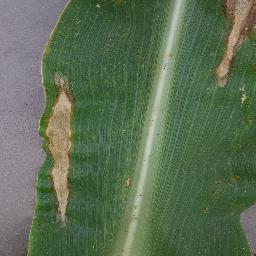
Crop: corn
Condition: (maize)_northern_blight